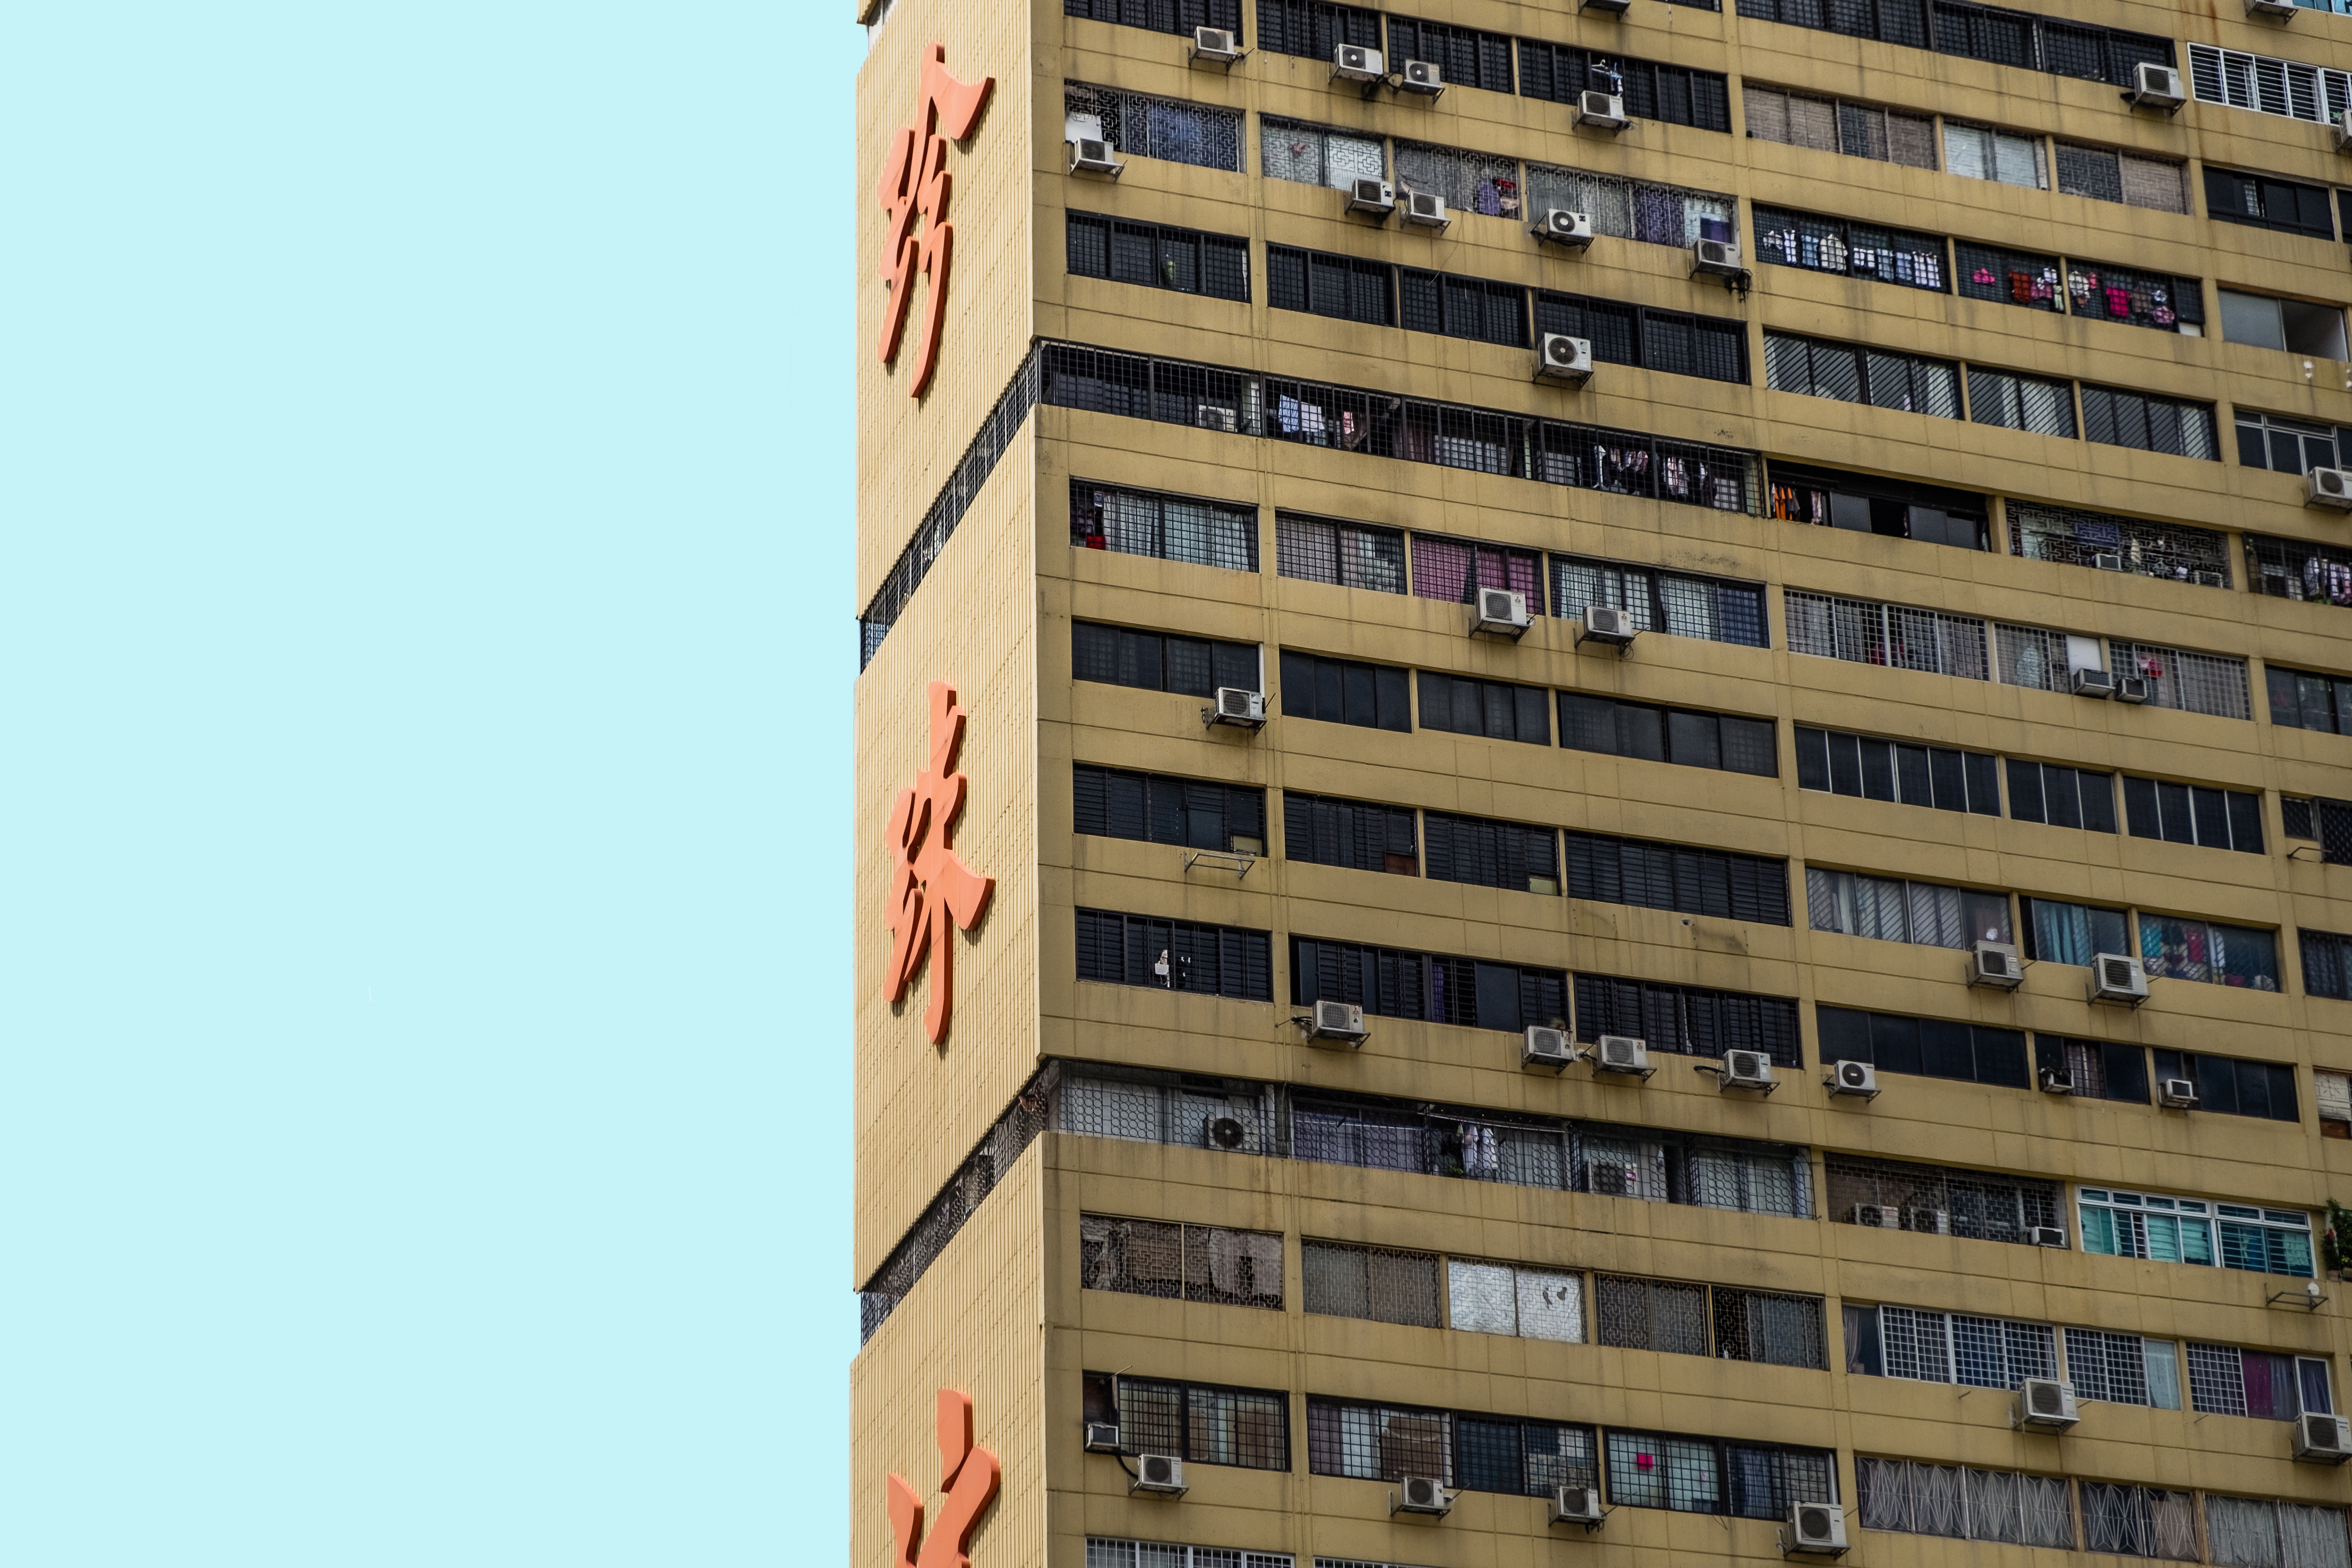
building, skyscraper, facade, apartment, tower block, condominium, residential area